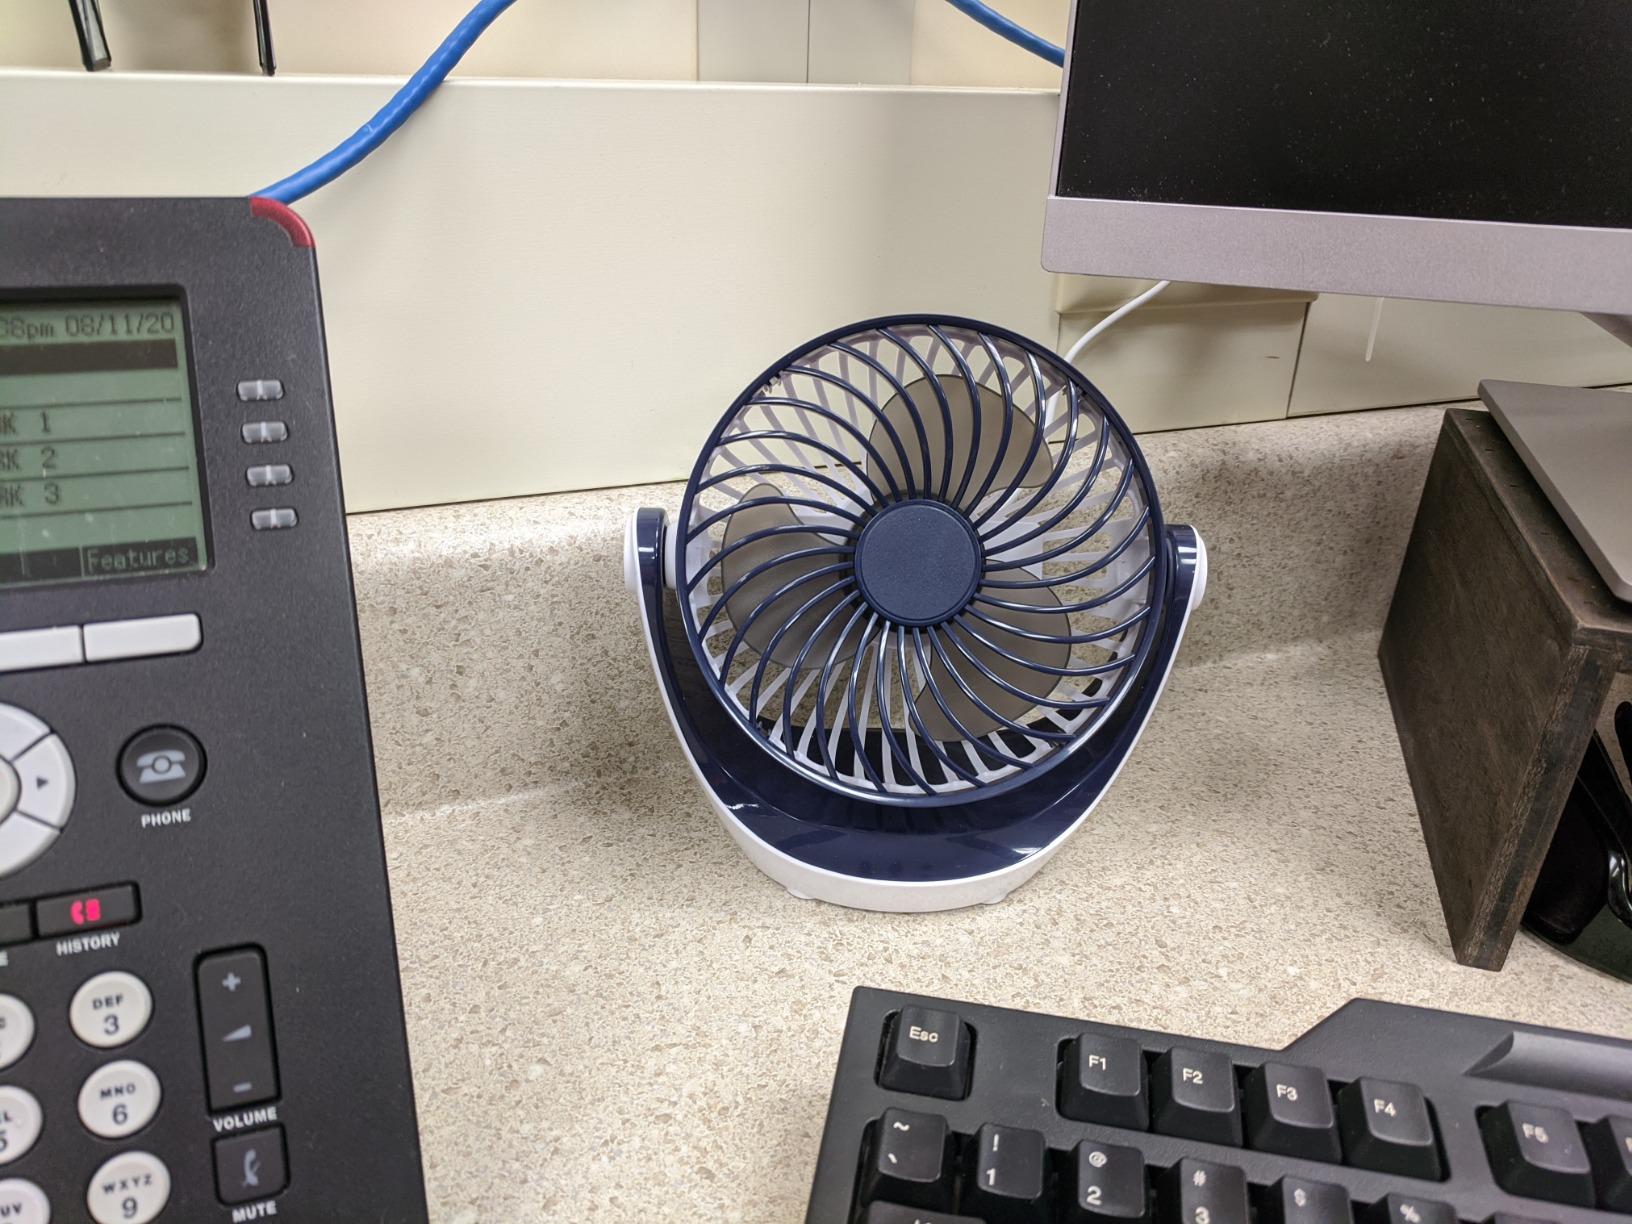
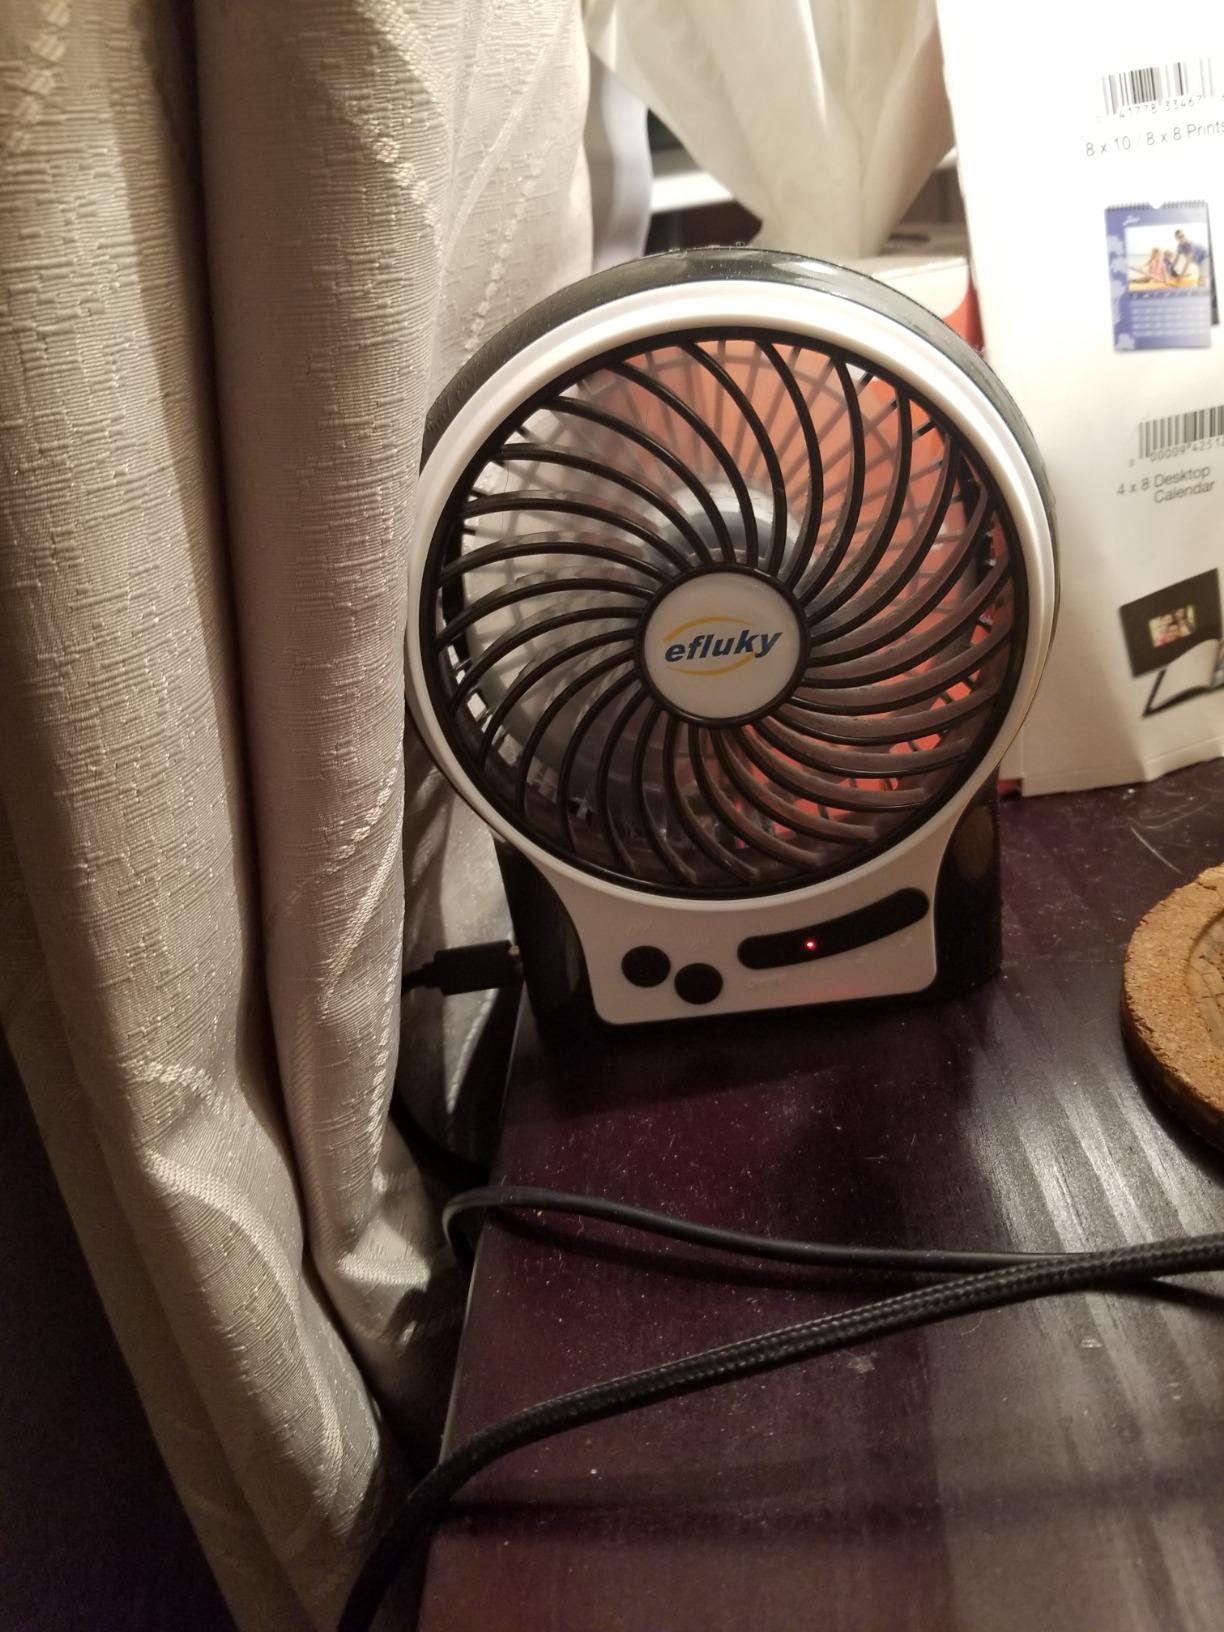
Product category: fan
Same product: no